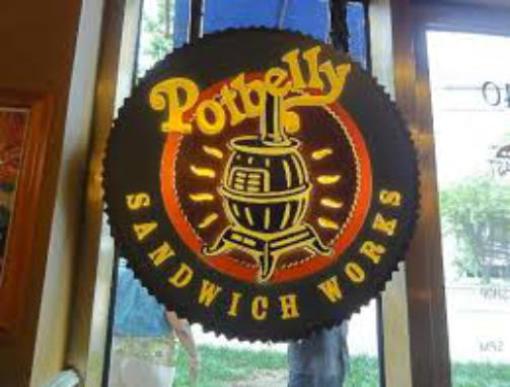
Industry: Food